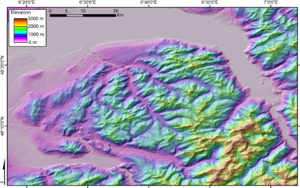
Le Chablais est une ancienne possession du comté de Savoie avant de devenir une province du duché de Savoie ayant Thonon-les-Bains pour capitale historique. Cette région historique est actuellement divisée en trois territoires, le Chablais savoyard, le Chablais valaisan, le Chablais vaudois et dépend de deux pays : la France et la Suisse. Bordant la rive sud du Léman, la région est dominée par les Alpes.
Le massif du Chablais est le deuxième massif le plus étendu des Préalpes du Nord. Il est situé en Haute-Savoie dans le Chablais français et le Faucigny, et en partie dans le Chablais valaisan en Valais en Suisse.